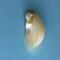
Maize quality: Bad